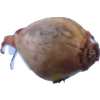
Label: onion